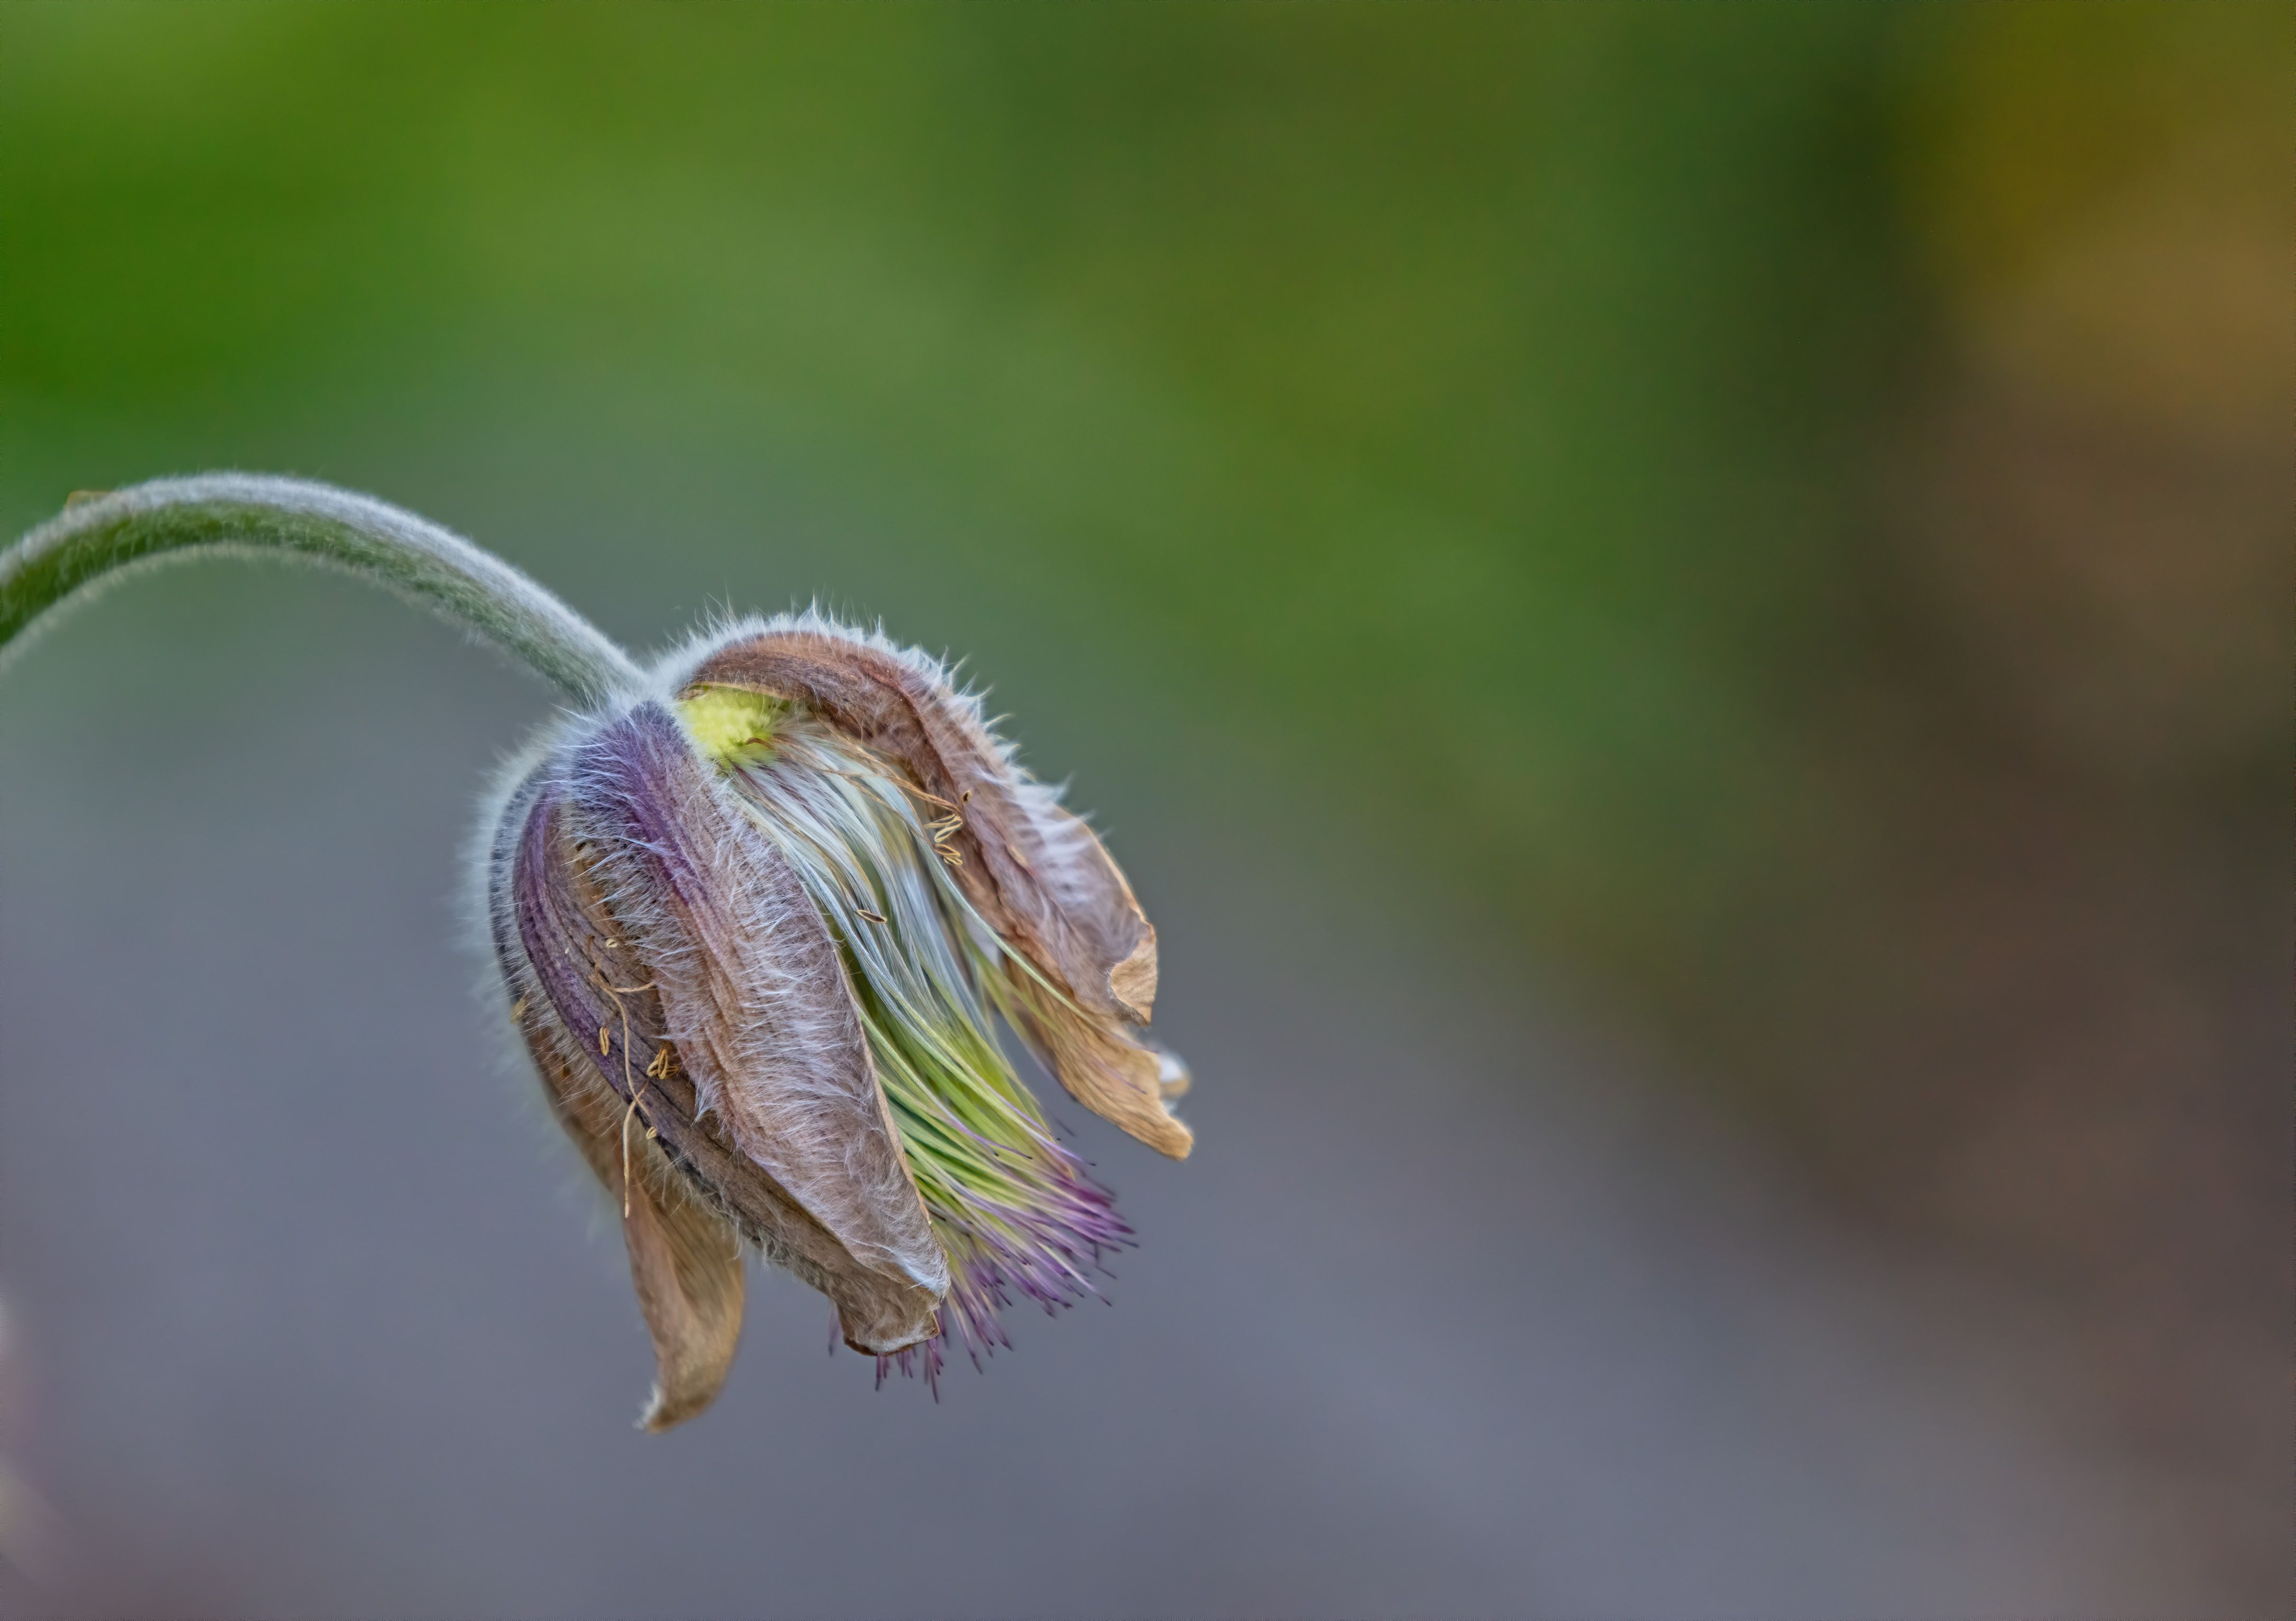
Rose in transition
Flowers with rose petals which look to be not fully alive. Their texture is mixed between fragility and softness. Also, a blurred green background surrounds the flower making the flower seem to be in a transition way to be alive again.
A close shot taken in natural, soft lighting captures a flower with rose petals which seems to be not alive. The soft blurred green background contrasts with the faded color of the flower. the scene emphasizes the challenge of service and gives a hidden message to come alive again after every stumble.
Labels: Bud, Flower, Plant, Sprout, Geranium, Pollen, Petal, Acanthaceae, Astragalus, Background
Camera: Canon Canon EOS 5DS R
Lens: EF70-200mm f/2.8L IS II USM +2x III, Canon EF 70-200mm f/2.8L IS II USM + 2x
Aperture: F8
Exposure: 1/400 sec
ISO: 1600
Focal length: 400.0 mm